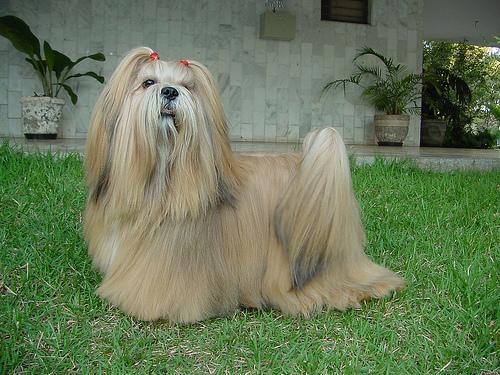
Lhasa